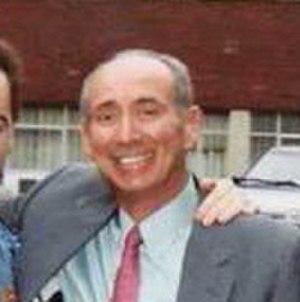
Channeling est un terme américain de la littérature New Age qui désigne un procédé de communication entre un être humain et une entité appartenant à une autre dimension. Par extension, le terme peut désigner l’ensemble des croyances et des pratiques qui se sont formées, à partir des années 1980 aux États-Unis, autour de ce procédé pour constituer un courant particulier, interne au mouvement New Age.